Hucknall Town F.C.

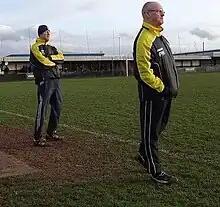
Andy Graves (left) and Phil Henry (right), long time manager and assistant manager at Hucknall Town

Several players have played or gone on to play in the Football League: